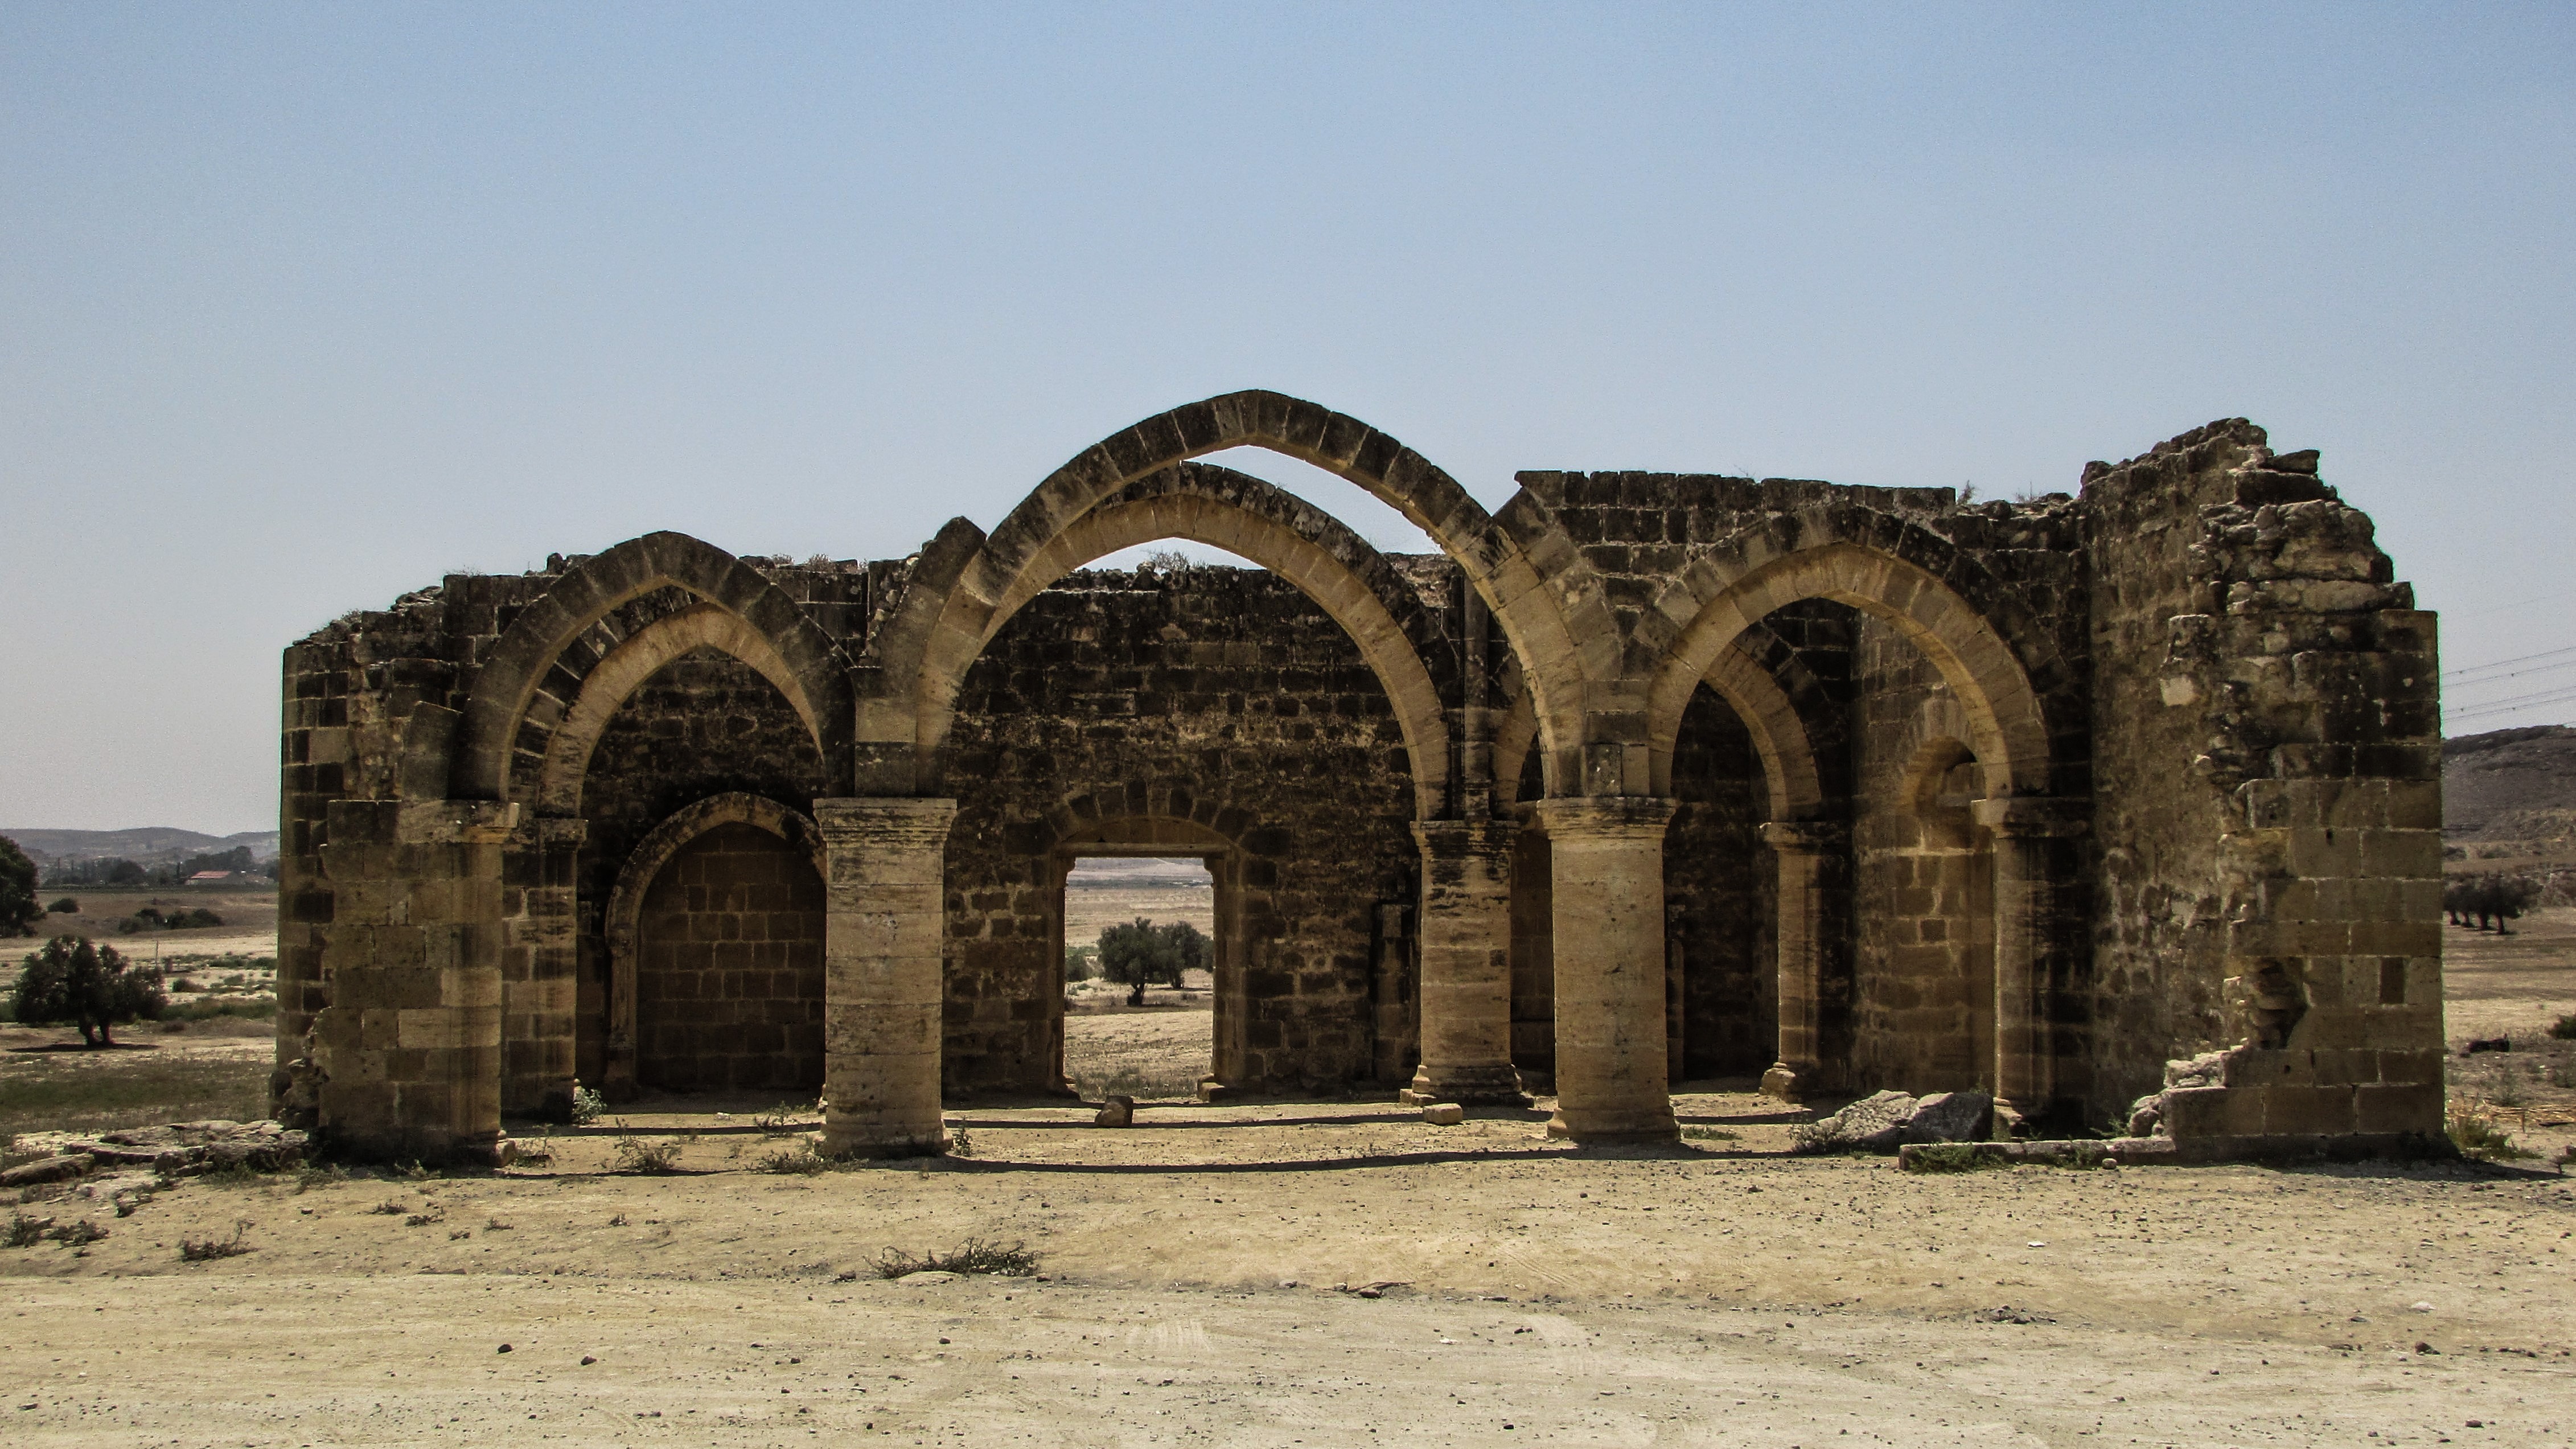
rock, architecture, building, old, village, arch, column, landmark, abandoned, church, fortification, gothic, place of worship, deserted, amphitheatre, temple, ruins, monastery, history, abbey, cyprus, aqueduct, archaeological site, unesco world heritage site, ayios sozomenos, historic site, ancient history, ancient roman architecture, ancient greek temple, caravanserai